Maarten Swings

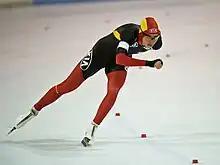
Maarten Swings in 2012

Maarten Swings (born 2 November 1988) is a Belgian speed skater (inline and ice) and multiple European and world champion.